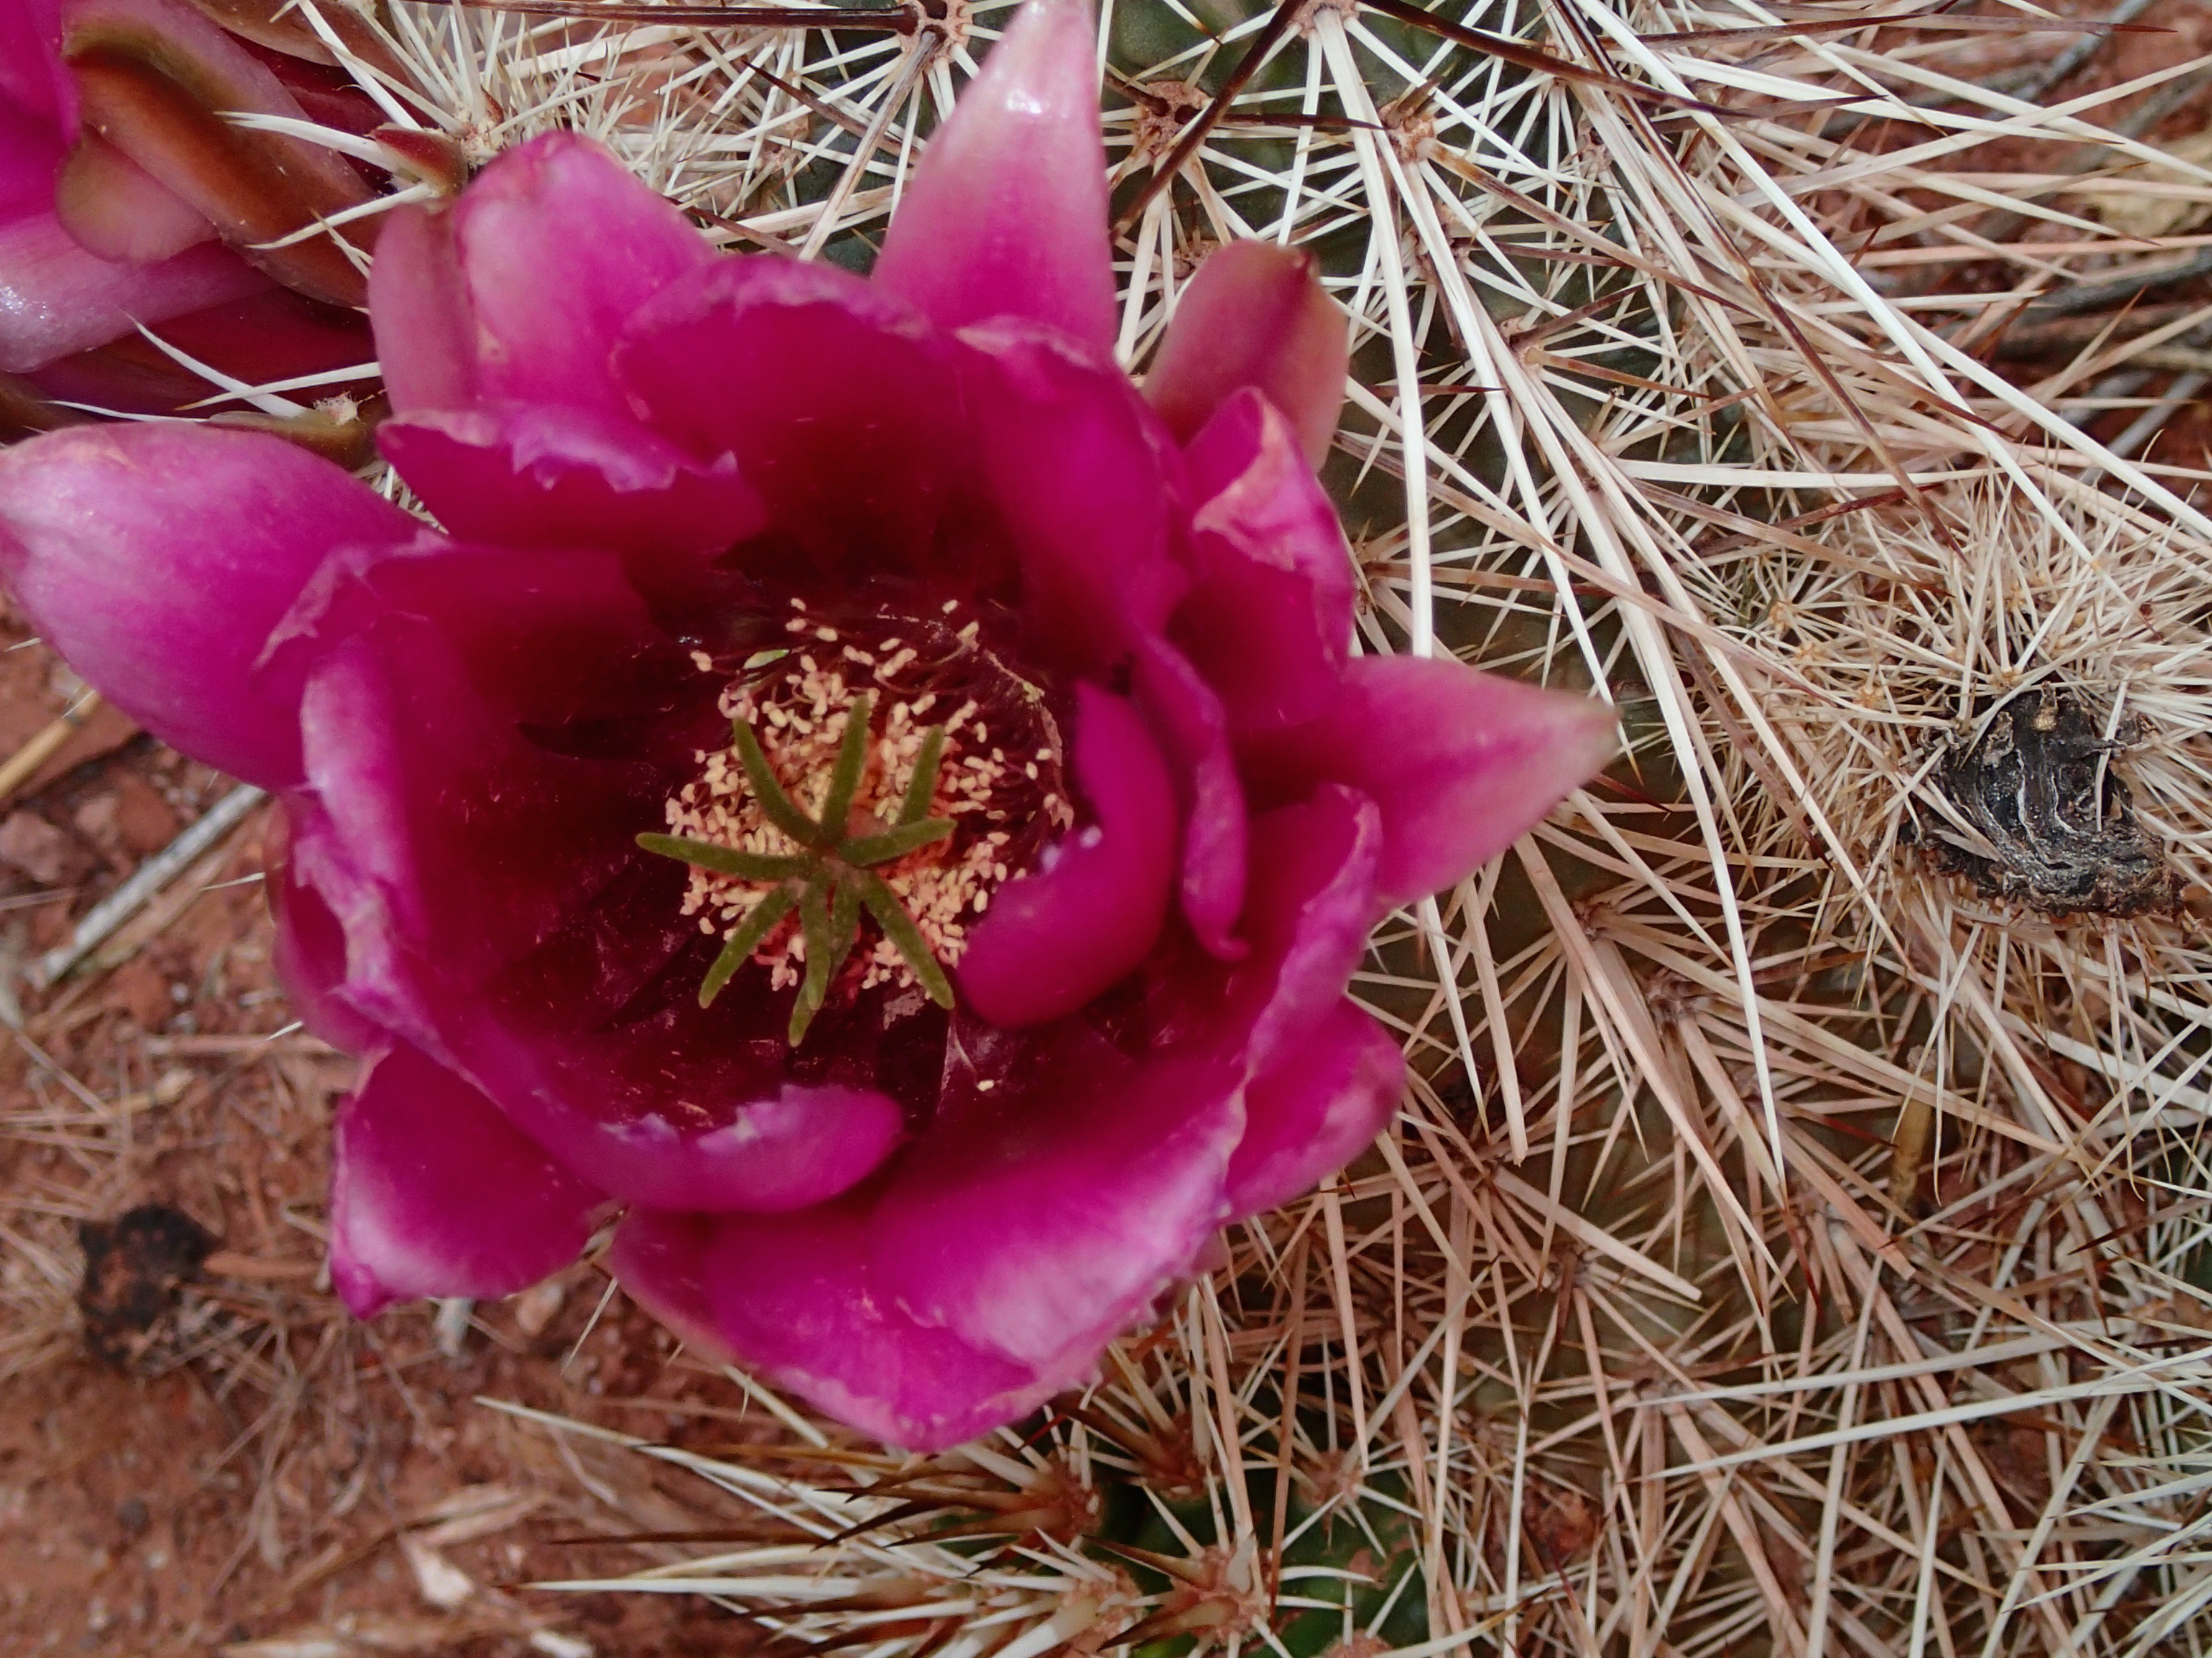
cactus, plant, flower, petal, botany, flora, grandcanyon, caryophyllales, macro photography, flowering plant, prickly pear, land plant, thorns spines and prickles, hedgehog cactus